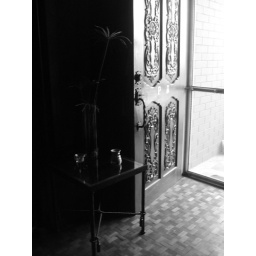
plant in house